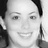
Emotion: happy